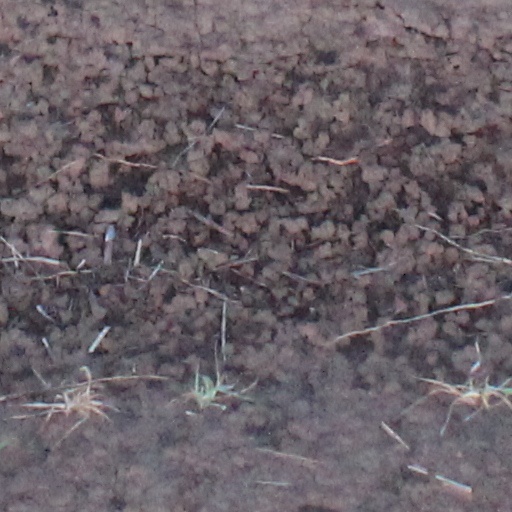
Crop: wheat